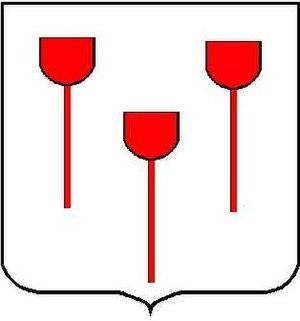
D'argent à trois pelles de four de gueule
Le château du Fournet est situé dans la commune de Saint-Judoce, dans les Côtes-d'Armor.